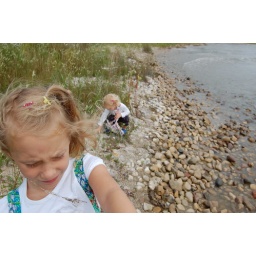
they all had special rock bags in which to collect their treasures